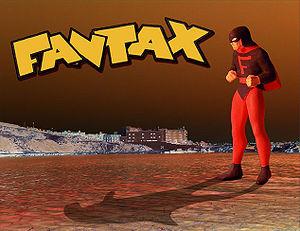
Fantax personnage de bande dessinée imaginé par J. K. Melwyn-Nash
Fantax est une série de bande dessinée française de super-héros, créée en 1946 par le scénariste J. K. Melwyn-Nash et par le dessinateur Chott. Ce fut l’un des premiers héros costumés publiés dans la presse française et, sans doute, le plus connu de son époque.